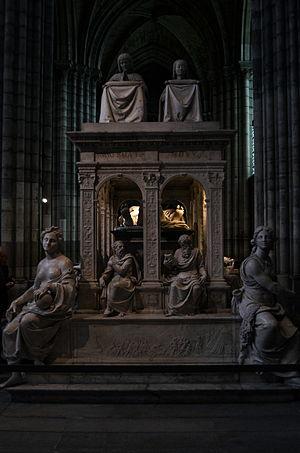
Tombeau monumental d'Anne de Bretagne et de Louis XII, en la Basilique Saint-Denis. Sculpteurs
La nécropole royale de Saint-Denis, abrite les tombes de nombreux souverains francs et français, depuis Dagobert Iᵉʳ jusqu'à Louis XVIII. Cette nécropole se trouve dans la basilique Saint-Denis.